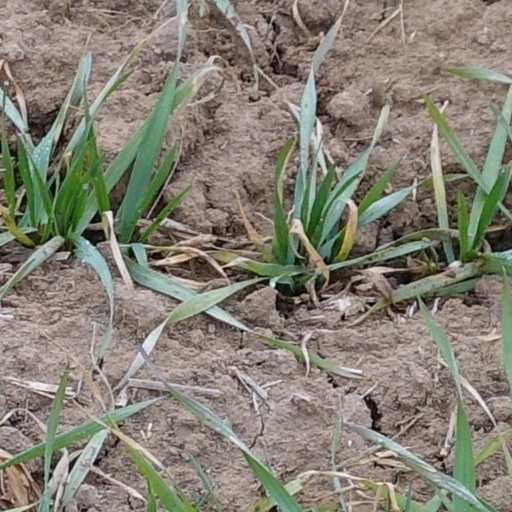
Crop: wheat